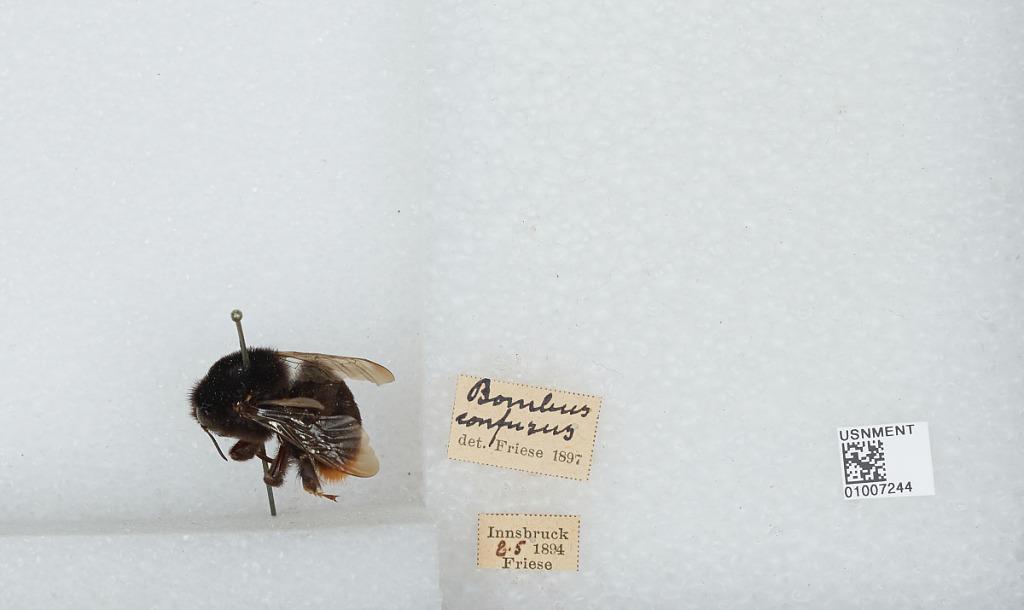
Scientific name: Bombus (Confusibombus) confusus (Schenck)
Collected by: Friese
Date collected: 1894-8-5
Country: Austria
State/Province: Tyrol
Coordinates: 47.2686, 11.3933
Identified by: Friese